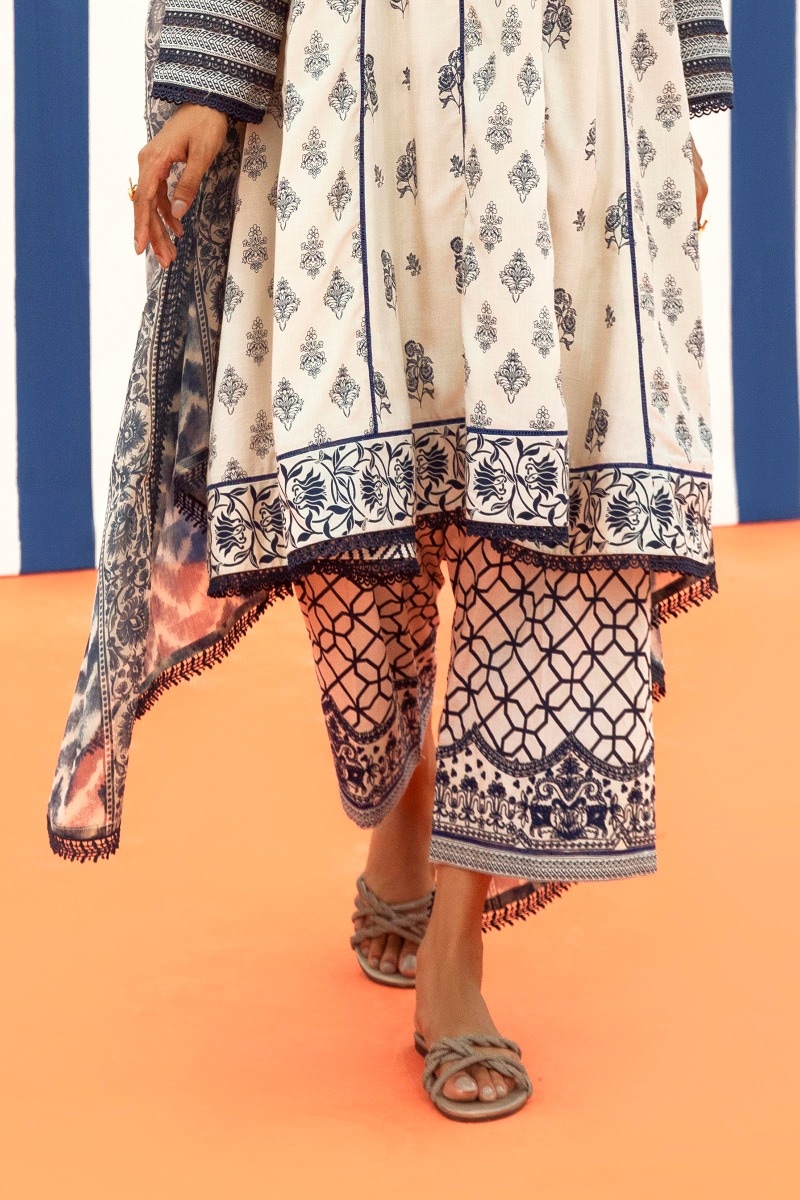
blue multi kurta pants